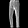
Label: Trouser